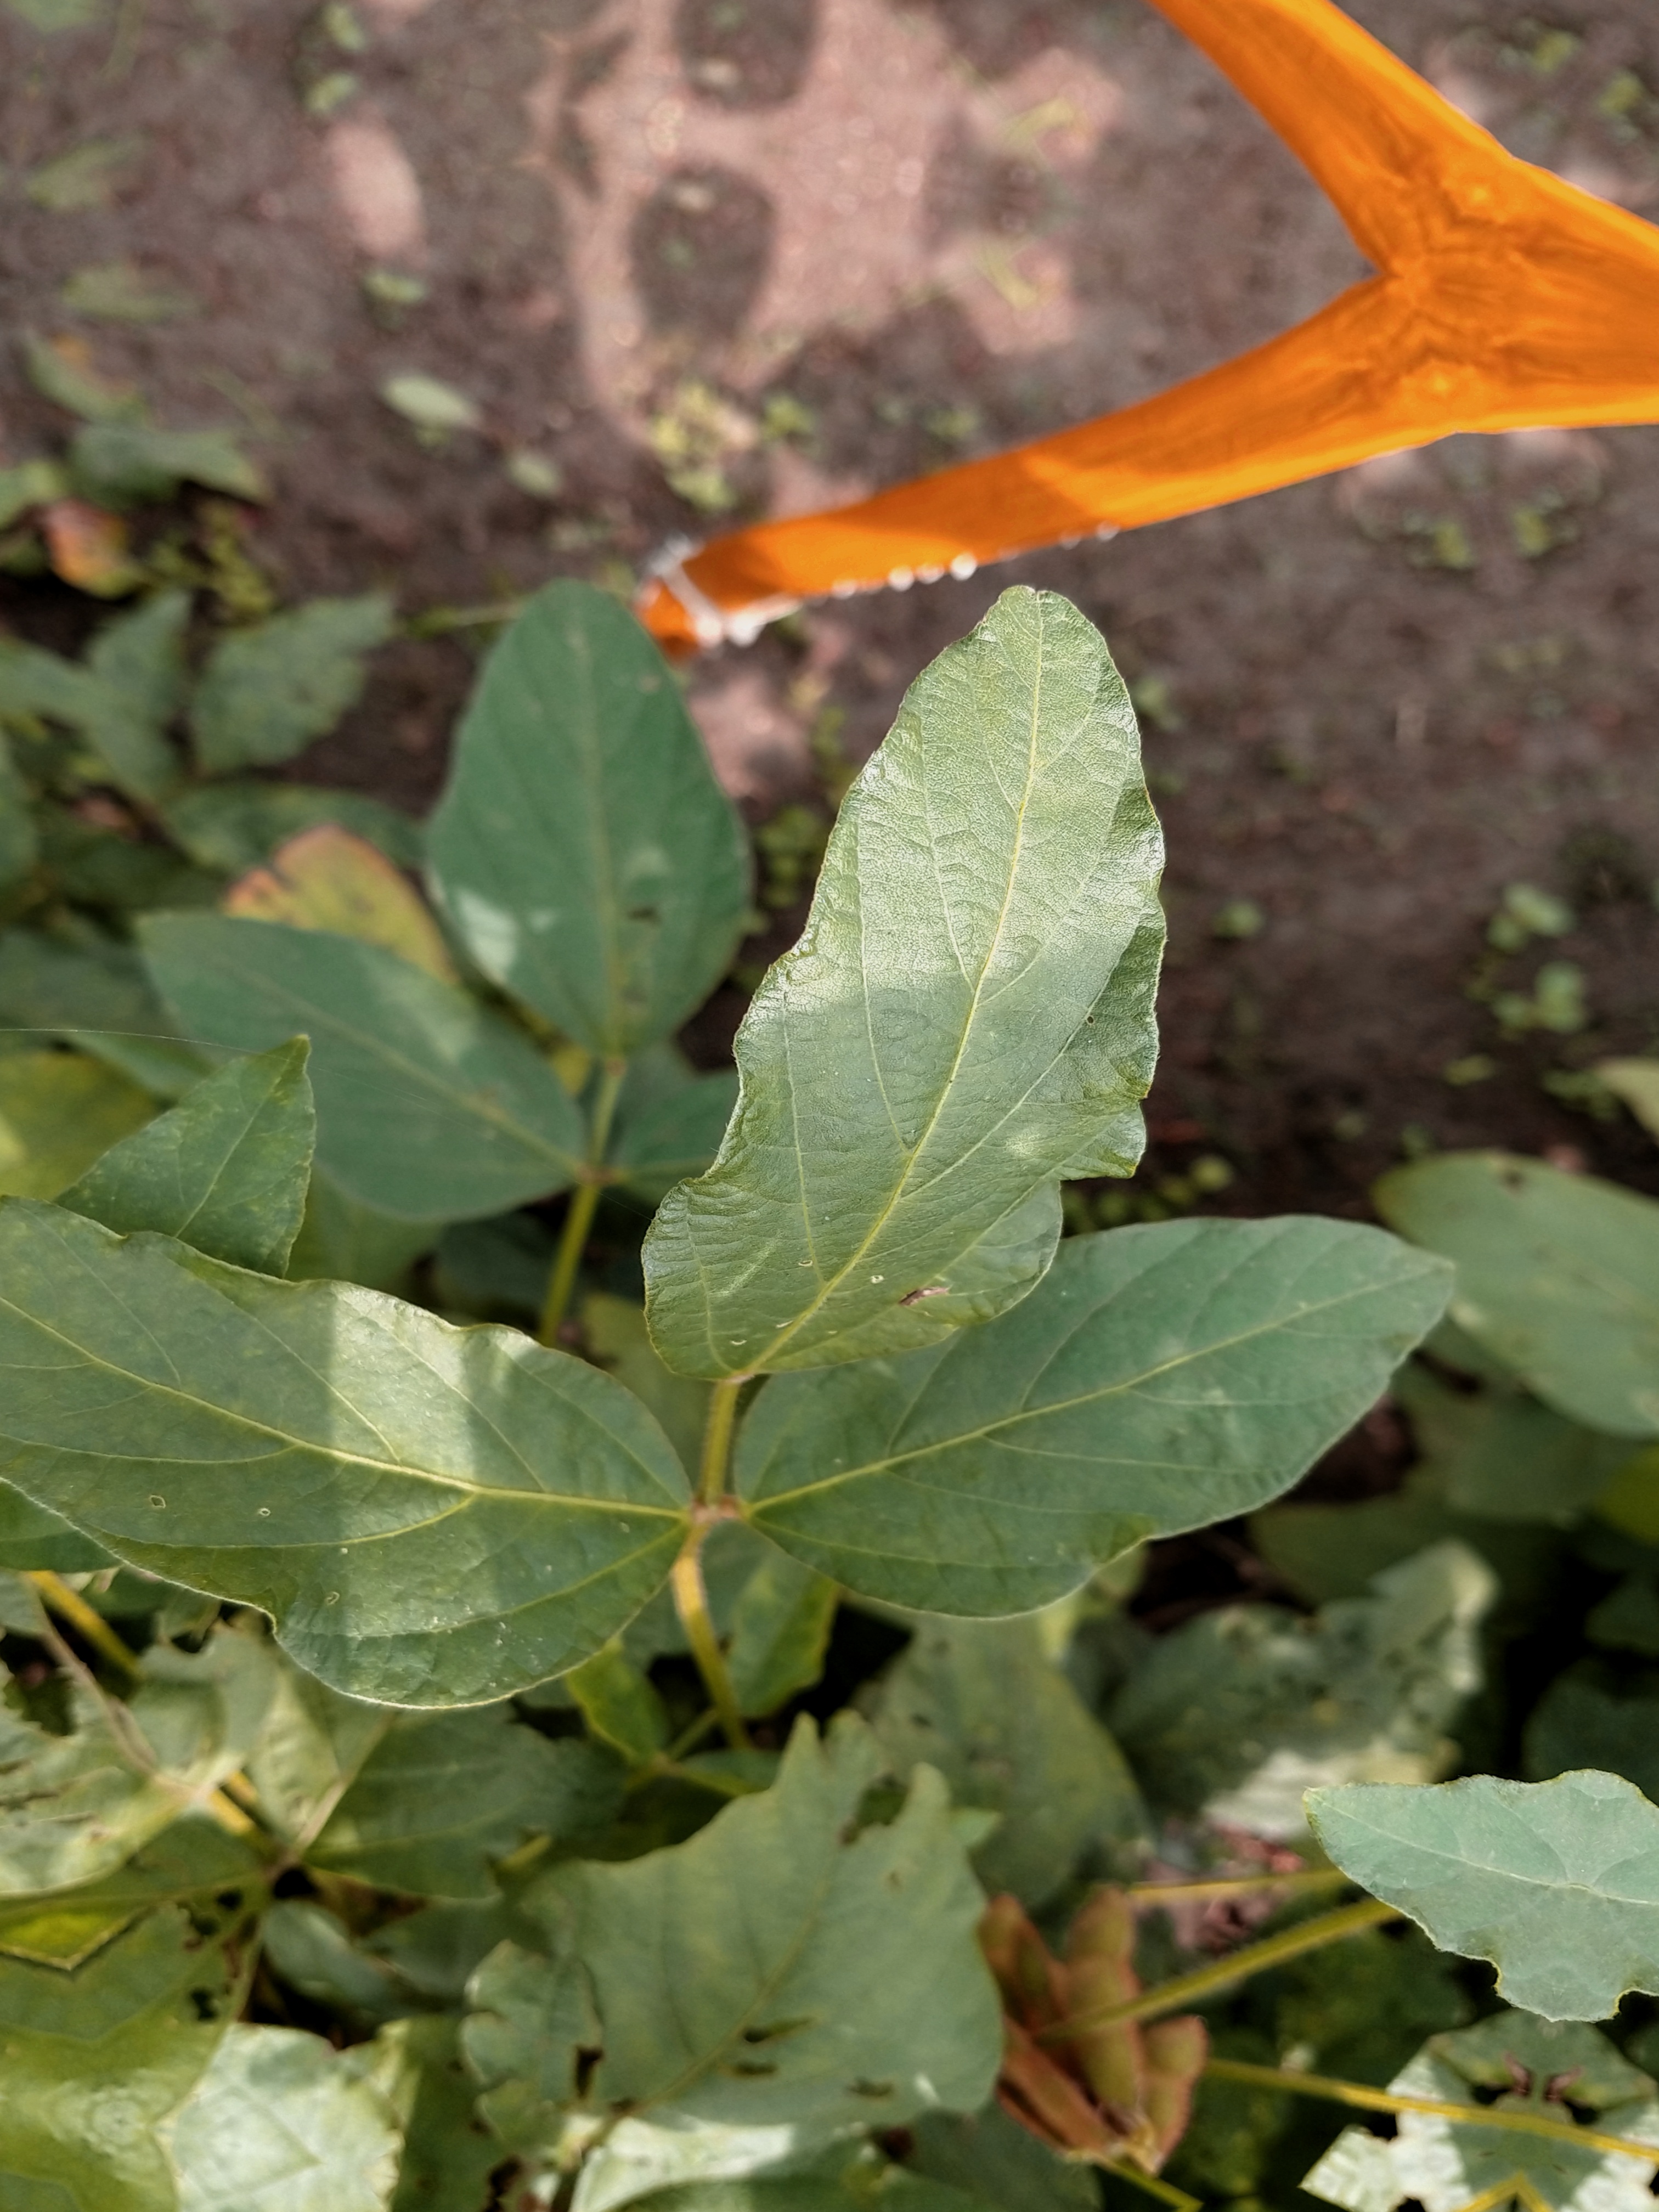
Label: Disease